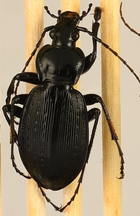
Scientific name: Pterostichus coracinus
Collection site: Mountain Lake Biological Station NEON (MLBS), plot MLBS_009